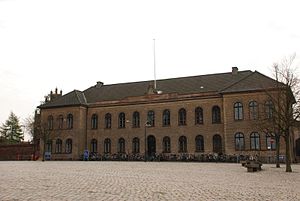
Roskilde Gymnasium
Roskilde Gymnasium, også kaldet AiR, Amtet eller Roskilde Amtsgymnasium.